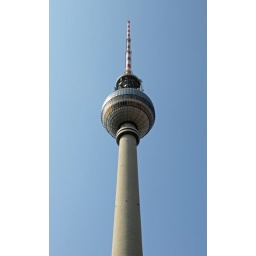
The former GDR's television tower built in East Berlin.